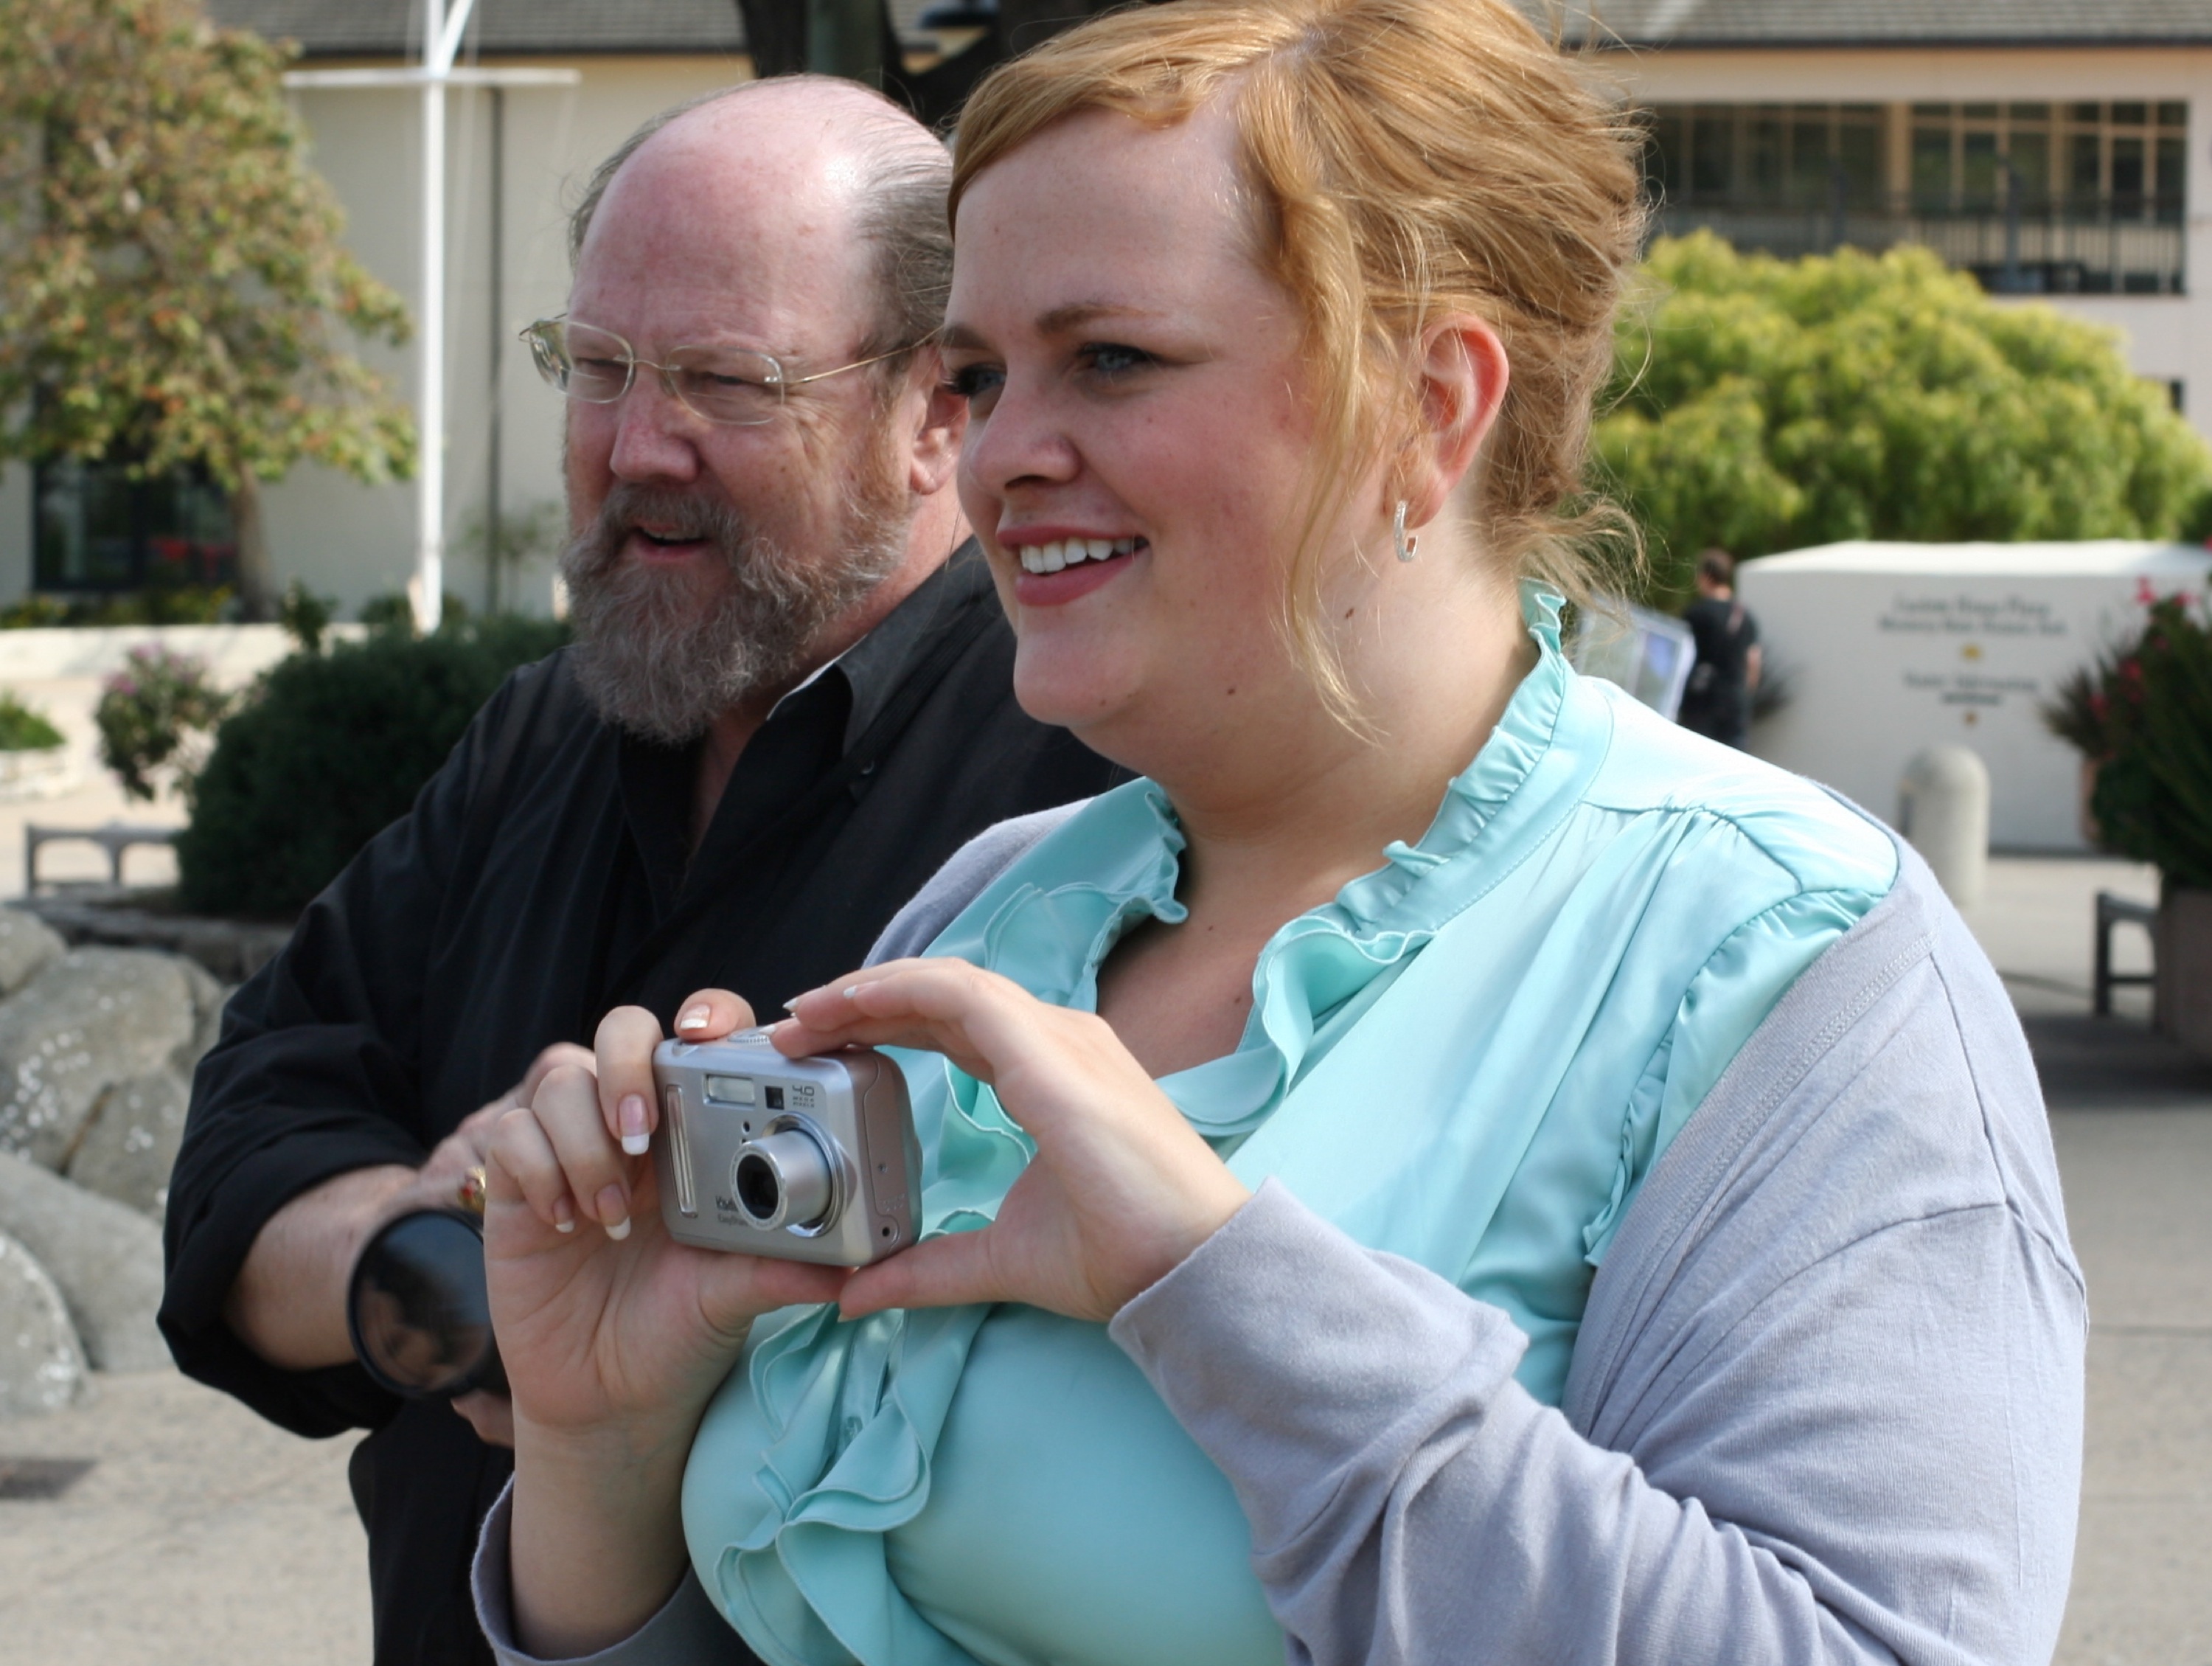
man, person, people, child, senior citizen, monterey, nmc2009, grandparent